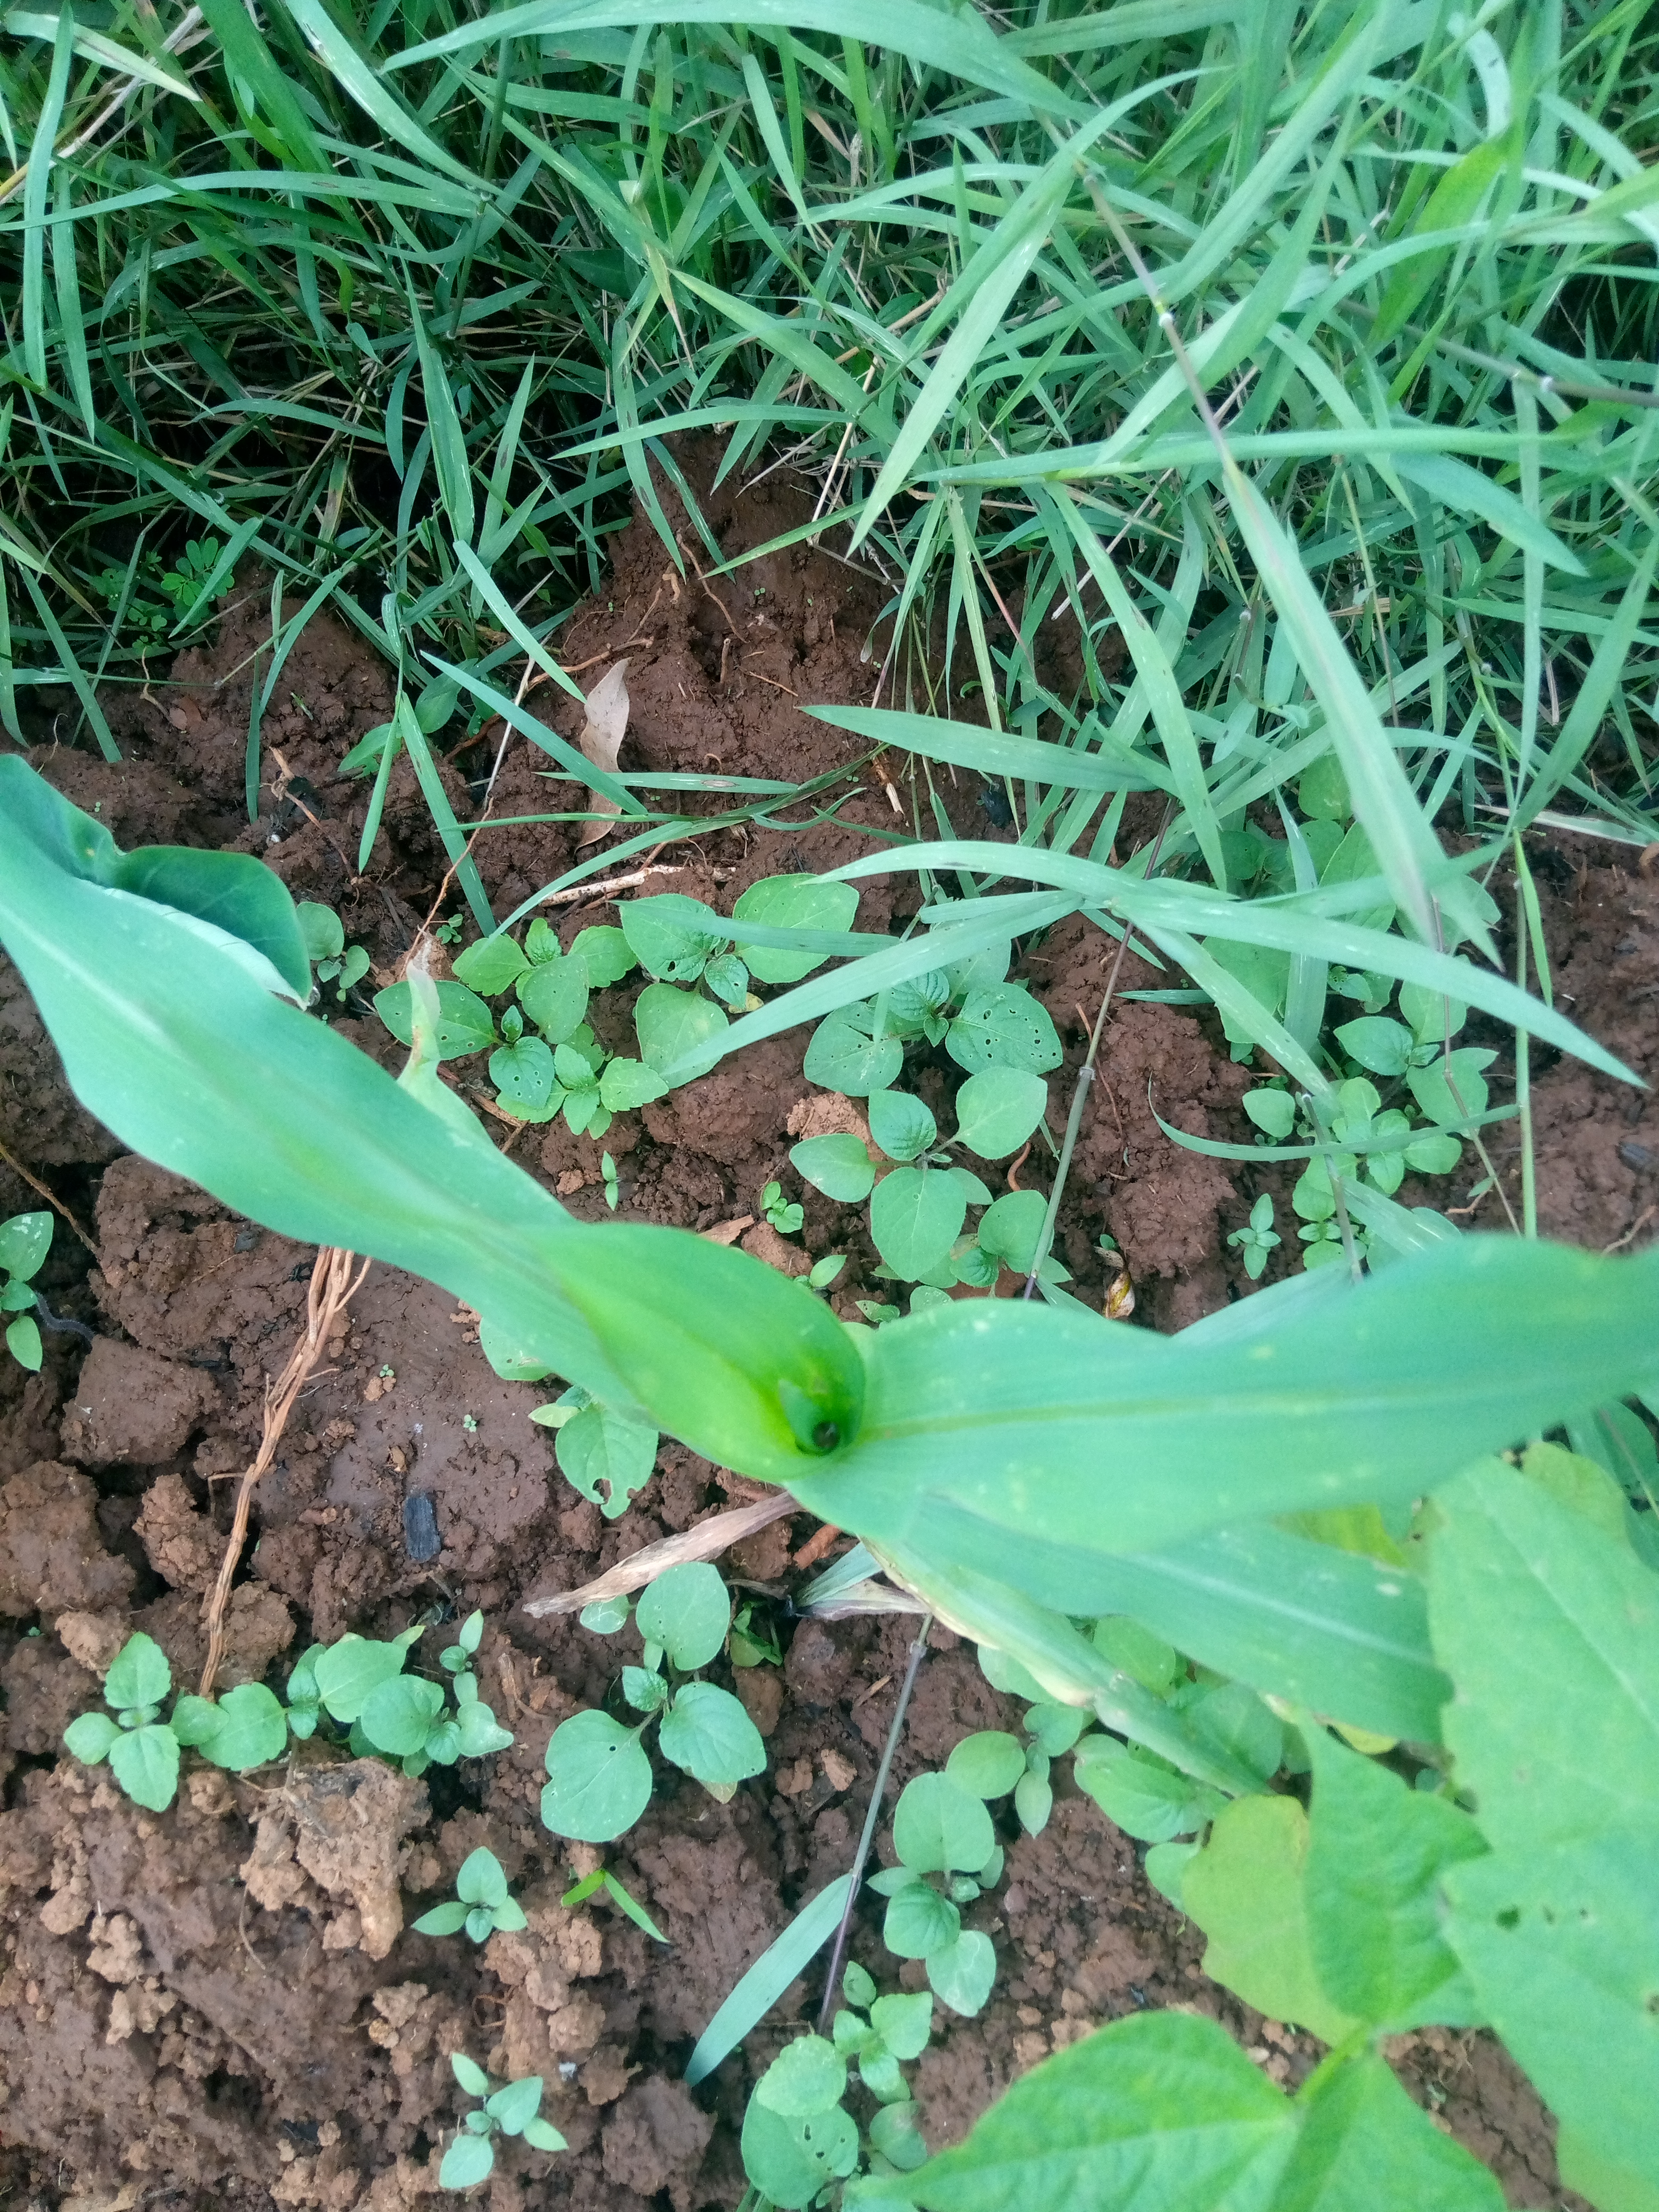
Label: spodoptera_frugiperda